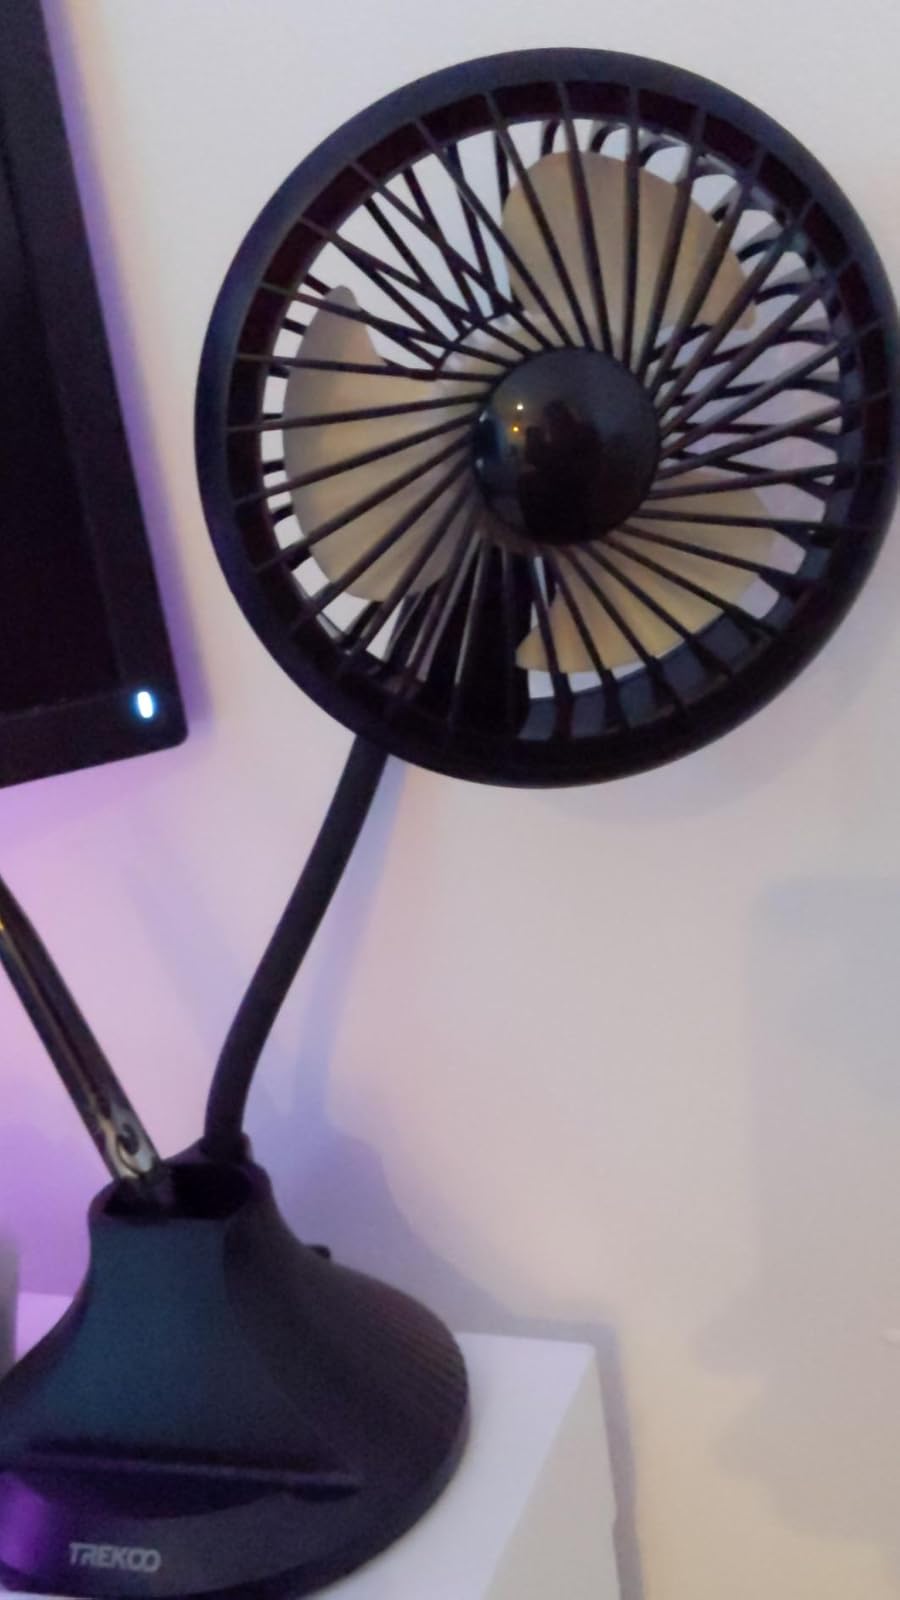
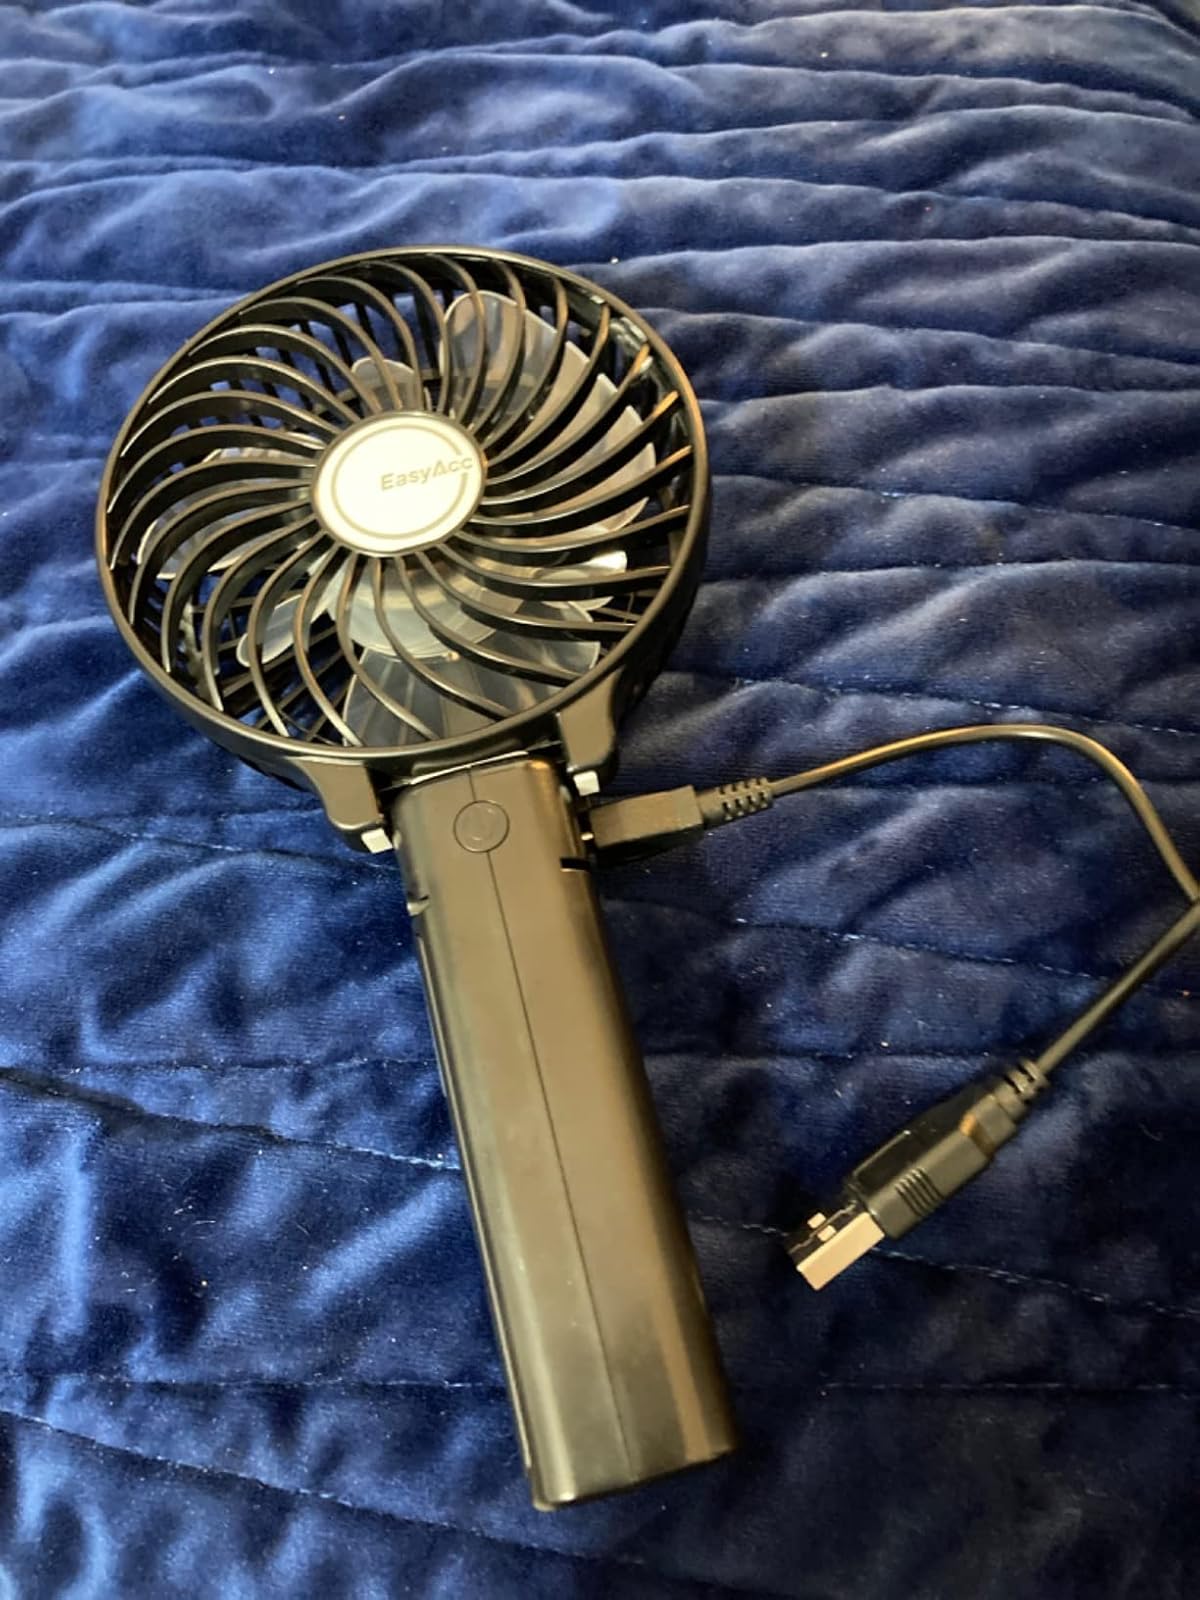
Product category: fan
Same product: no